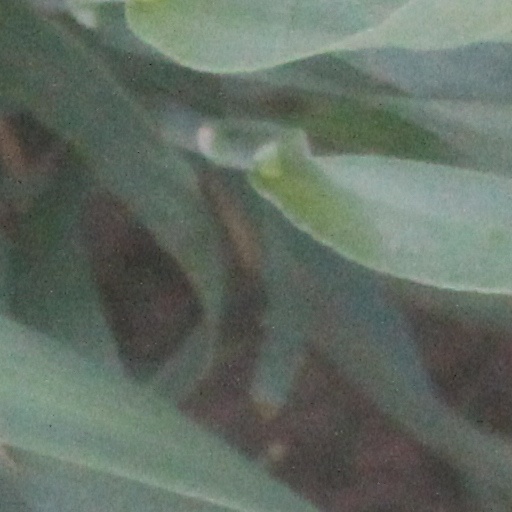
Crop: wheat